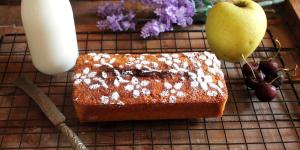
bizcocho con harina de avena y yogur